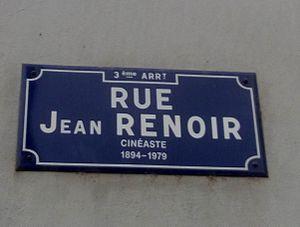
Plaque de la rue Jean-Renoir, dans le 3e arrondissement de Lyon.